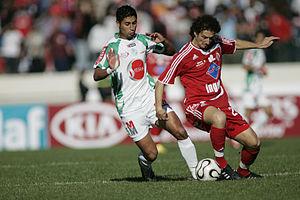
Le derby de Casablanca se réfère à l'antagonisme entre les deux clubs de football principaux du Maroc, tous les deux basés à Casablanca : le Raja Club Athletic et le Wydad Athletic Club. Cette rencontre se déroule traditionnellement au Stade Mohammed V et devant près de 60 000 supporters. C'est l'un des plus grands derbys du monde.